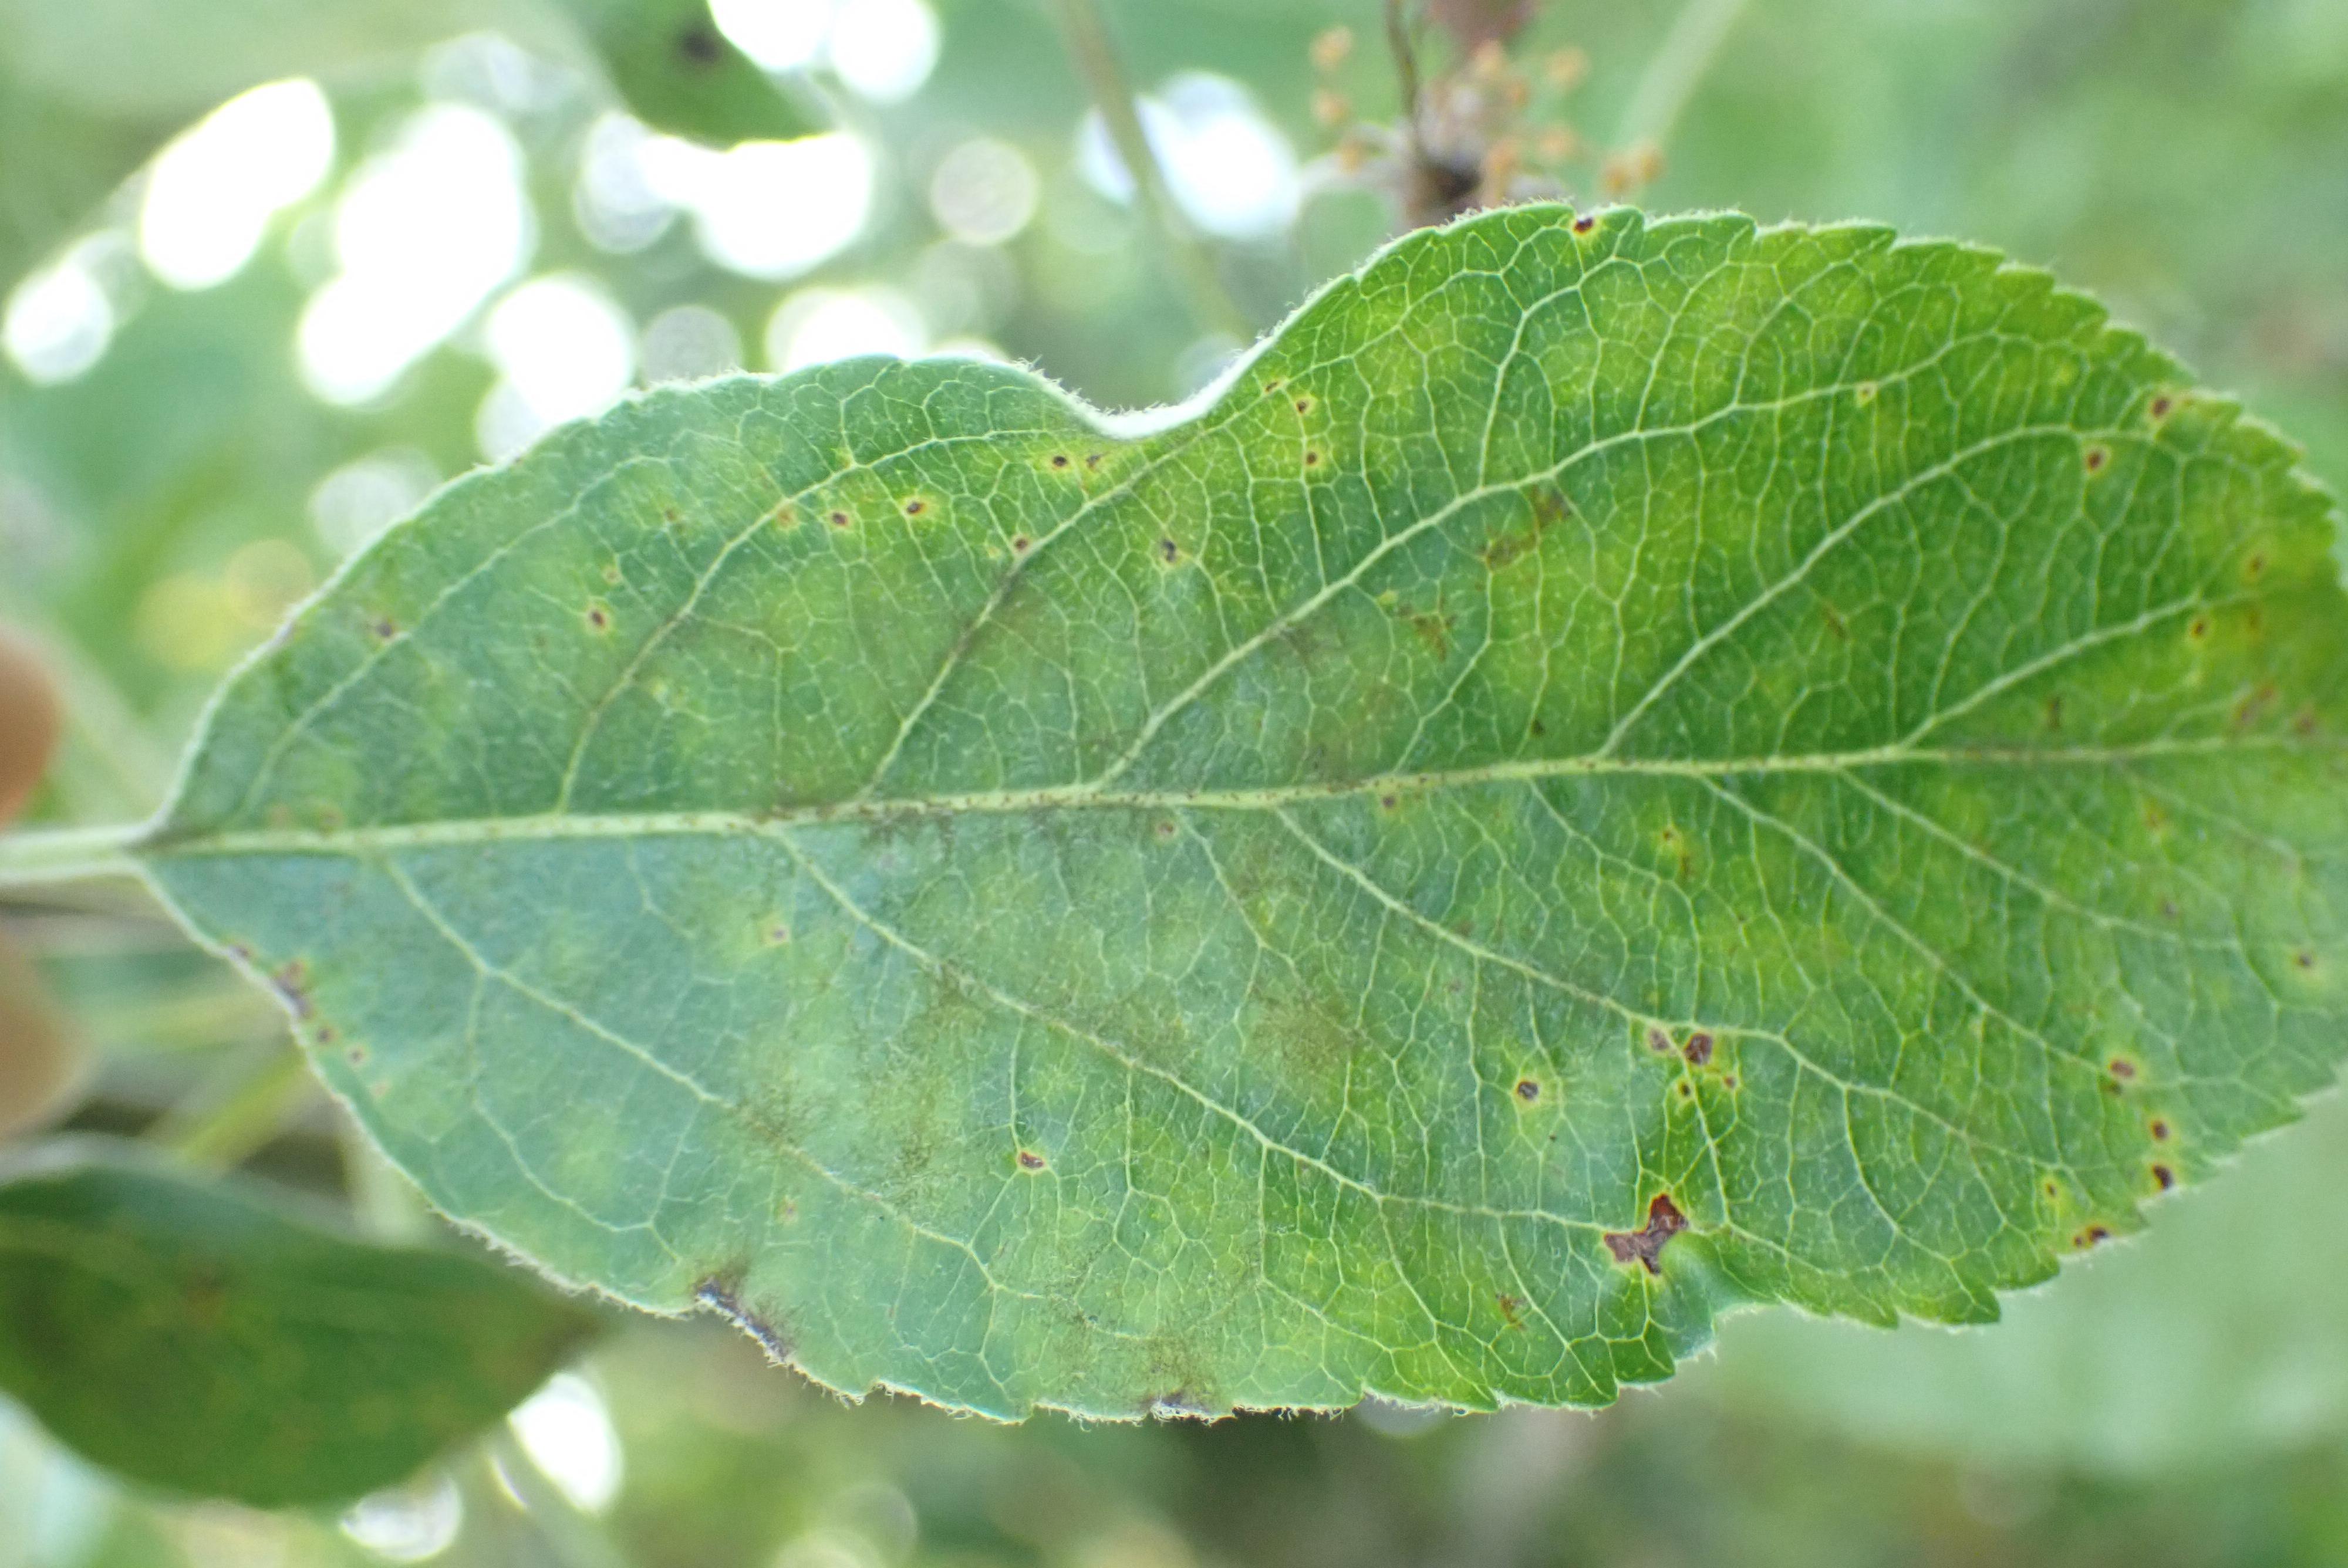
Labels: complex